Dixon, California

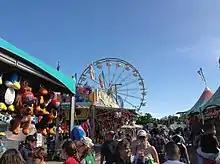
Midway at the Dixon May Fair

As of 2024 the Dixon city council consists of Steve Bird, Mayor, Kevin Johnson, Vice Mayor, representing District 3, Jim Ernest, representing District 1, Thom Bogue, representing District 2, and Don Hendershot, representing District 4.